H. H. Asquith

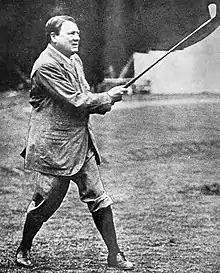
Lord Northcliffe teeing up

Asquith led a deeply divided Liberal Party as prime minister, not least on questions of foreign relations and defence spending. Under Balfour, Britain and France had agreed upon the Entente Cordiale. In 1906, at the time the Liberals took office, there was an ongoing crisis between France and Germany over Morocco, and the French asked for British help in the event of conflict. Grey, the Foreign Secretary, refused any formal arrangement, but gave it as his personal opinion that in the event of war Britain would aid France. France then asked for military conversations aimed at co-ordination in such an event. Grey agreed, and these went on in the following years, without cabinet knowledge—Asquith most likely did not know of them until 1911. When he learnt of them, Asquith was concerned that the French took for granted British aid in the event of war, but Grey persuaded him the talks must continue.